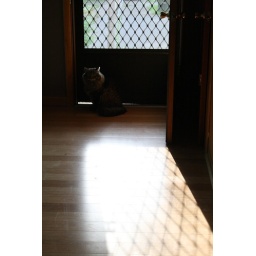
cat by the front door first thing in the morning